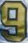
Number: 9